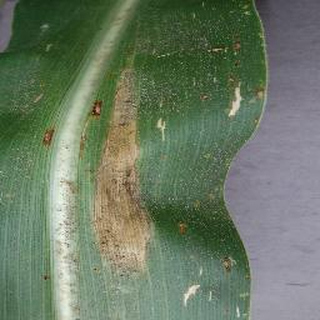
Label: corn_northern_leaf_blight